Wally Green (table tennis)

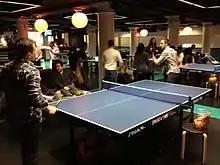
SPiN, New York, in 2011

Green was involved in the promotion of the 2006 video game "Rockstar Games Presents Table Tennis" in Tokyo, and provided motion capture for one of the characters. In 2009, he co-founded the table tennis franchise SPiN with, among others, Susan Sarandon. On his initiative, table tennis tables were installed in Bryant Park in New York City, initially as marketing for SPiN.